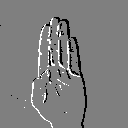
ASL letter: b